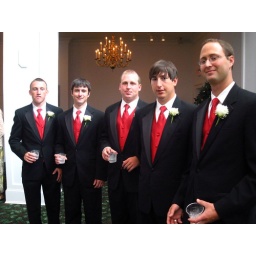
boys in red